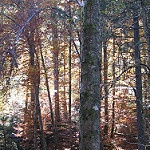
Label: forest